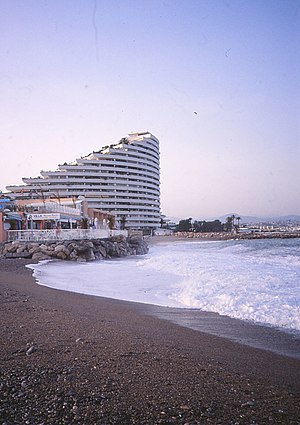
Villeneuve-Loubet / Turisme og andre erhverv
Ferieboliger helt nede ved Middelhavet
Marina Baie des Anges i Villeneuve-Loubet på kanten af Middelhavet. 18. juni 2006.
Villeneuve-Loubet er en by ved Rivieraen i departementet Alpes-Maritimes i det sydøstlige Frankrig. Byen ligger mellem Cagnes-sur-Mer og Antibes, ved den lille flod Loups udløb i Middelhavet. Byen har ca. 15.000 indbyggere.